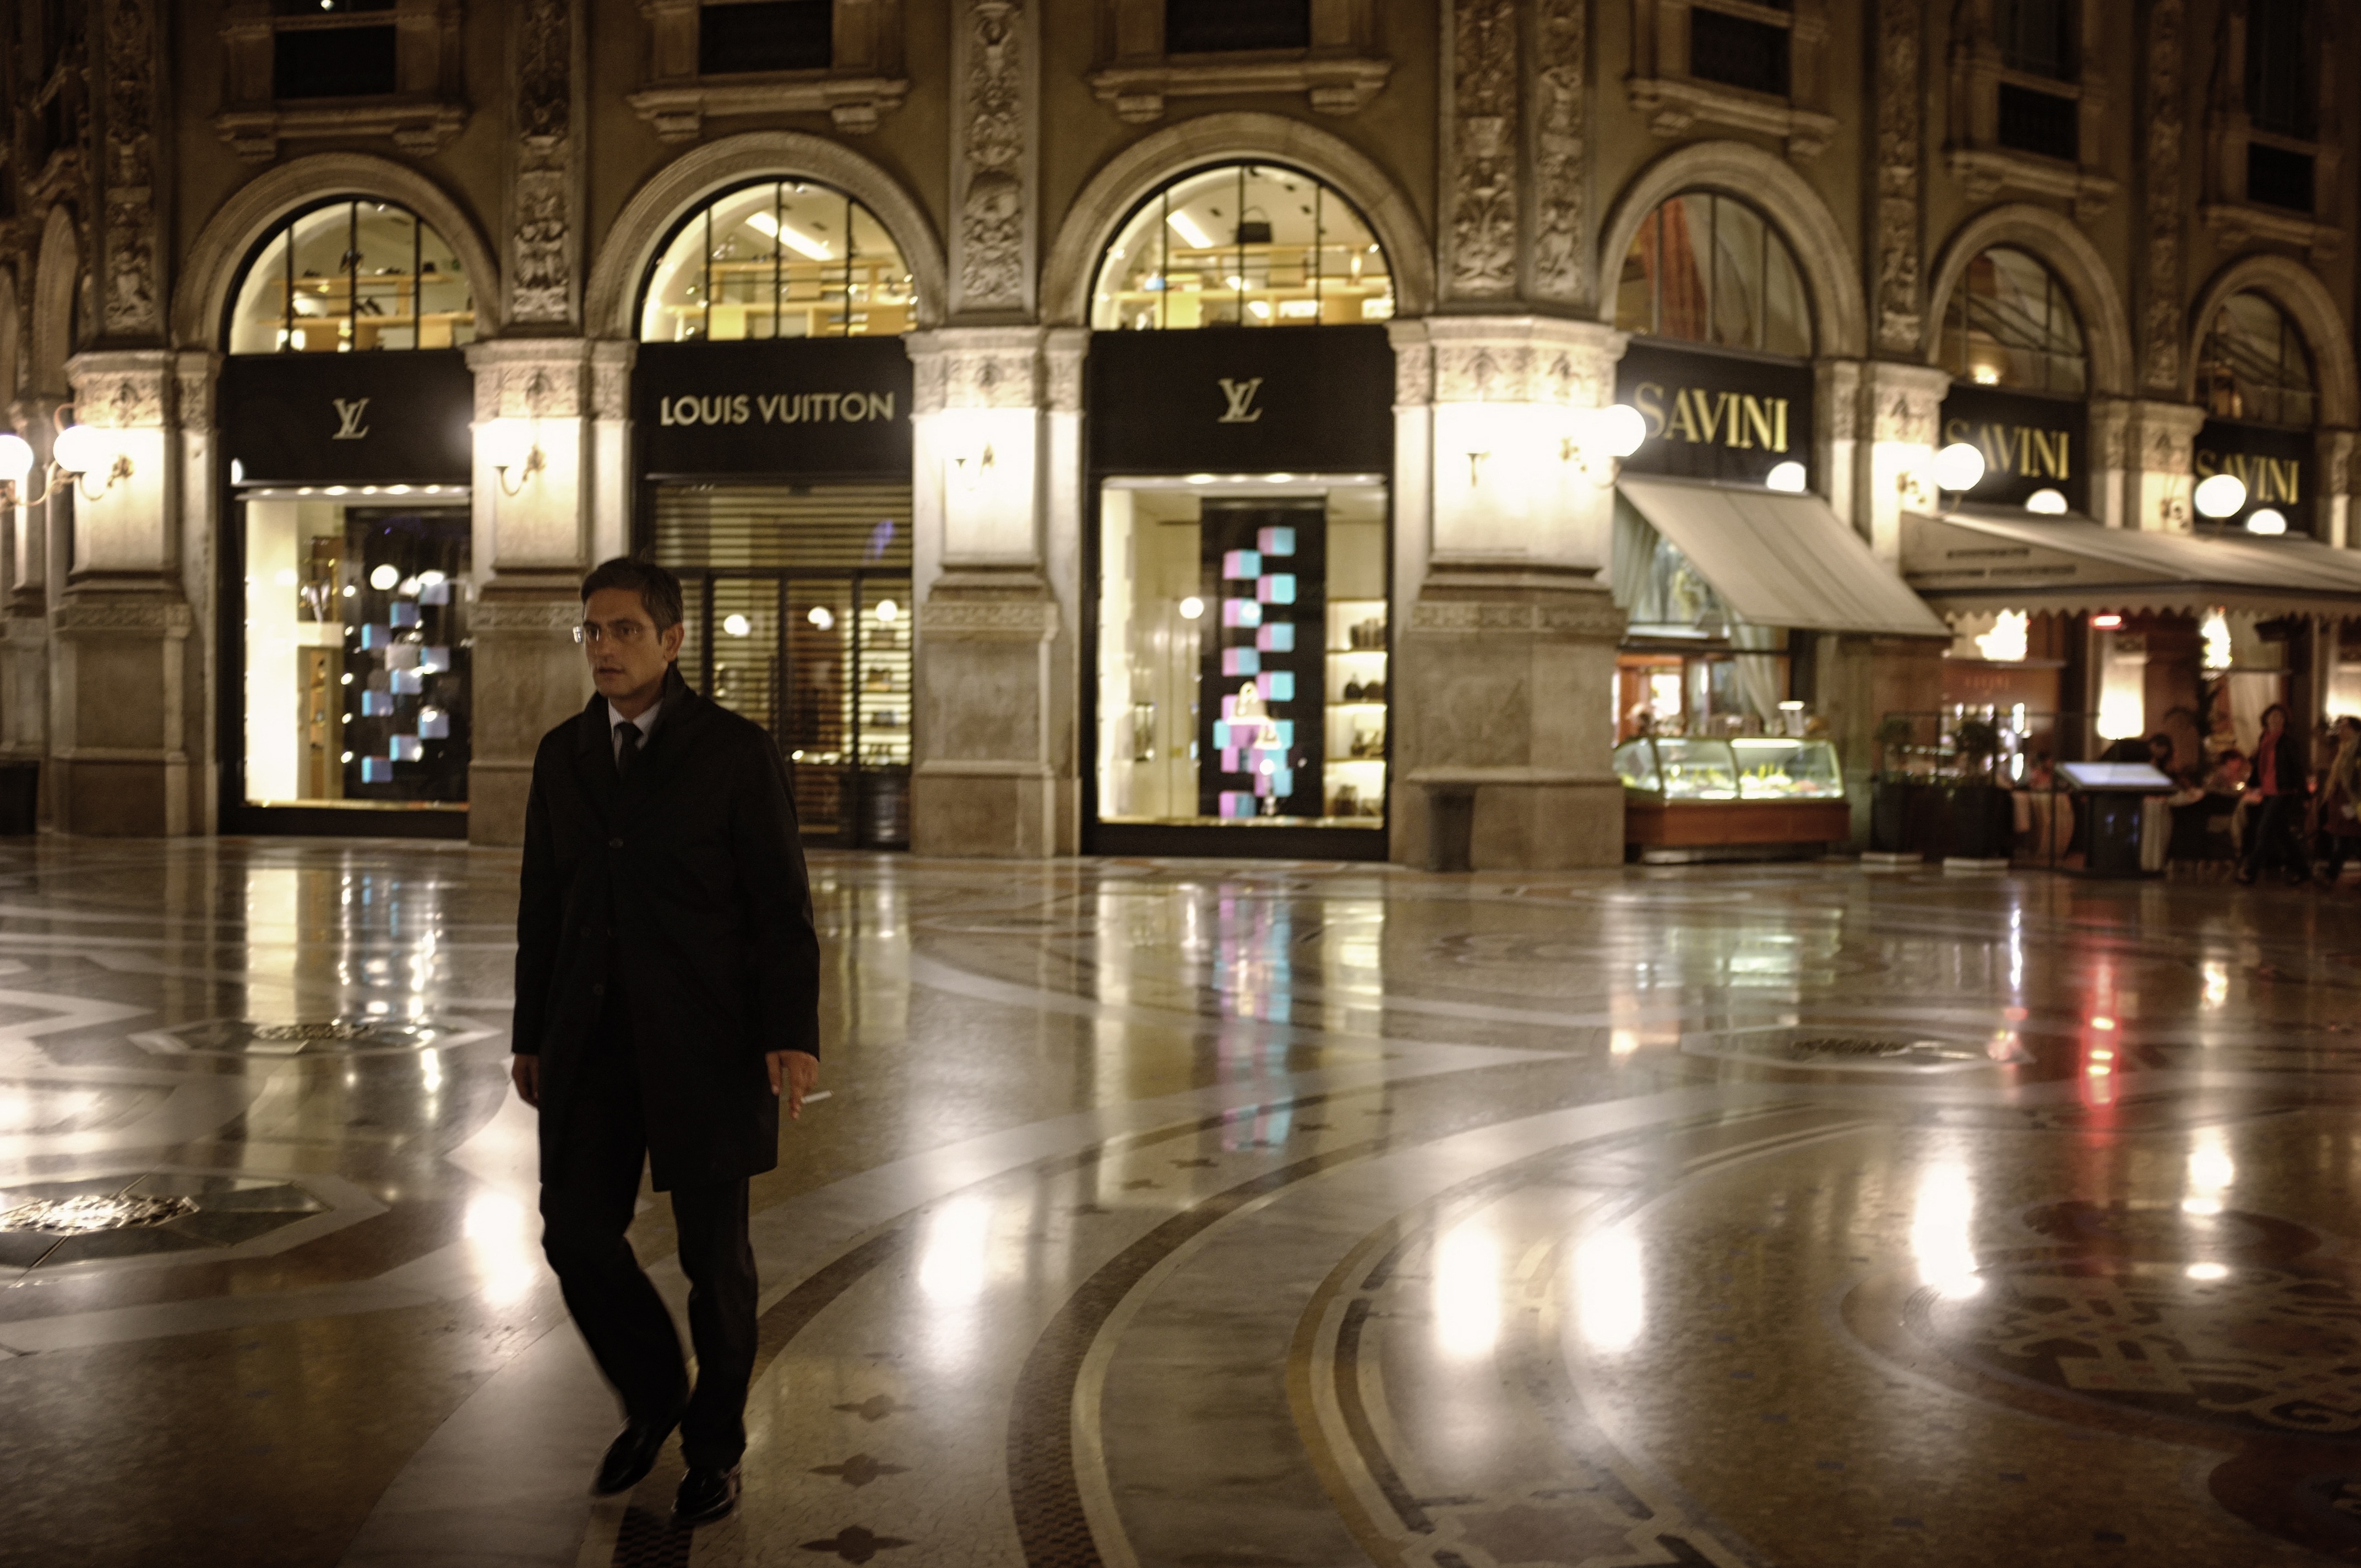
man, night, building, italy, style, tourist attraction, milan, boutiques